Taensa language

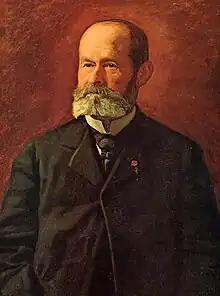
Daniel Garrison Brinton, initially positive, later argued the grammar was a hoax.

In the 1880s, Jean Parisot, a nineteen-year-old student at a seminary in Plombières, France, published a grammar and other material of what he claimed to be the hitherto undocumented language of the Taensa people of Louisiana. He claimed the material was based on an undated and anonymous manuscript in Spanish that he had found in the library of his maternal grandfather (surnamed Haumonté). Parisot published a short notice on the language in "La Revue de linguistique et philologie comparée" in 1880. Lucien Adam, an older linguist who had worked on North American languages, encouraged Parisot to publish the full material and contributed commentaries to the resulting book. The "Grammaire et vocabulaire de la langue Taensa, avec textes traduits et commentés par J.-D. Haumonté, Parisot, L. Adam" was published in 1882 in Paris and caused a stir among linguists.